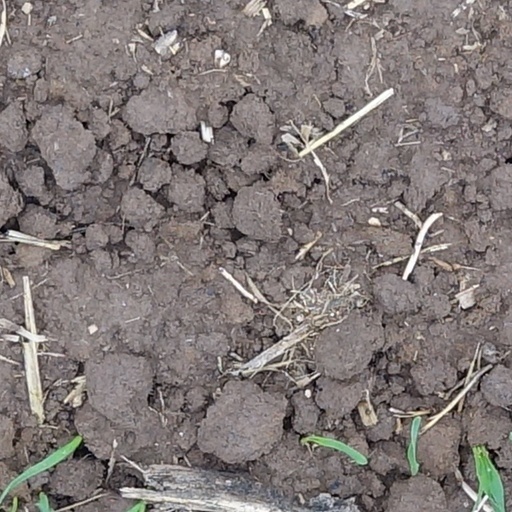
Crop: wheat